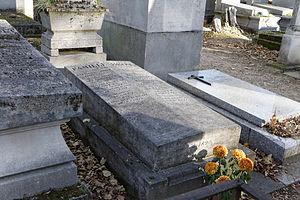
Sépulture d'Alphonse Brot (1807-1895), écrivain et auteur dramatique
Charles Alphonse Brot est un écrivain et auteur dramatique français.